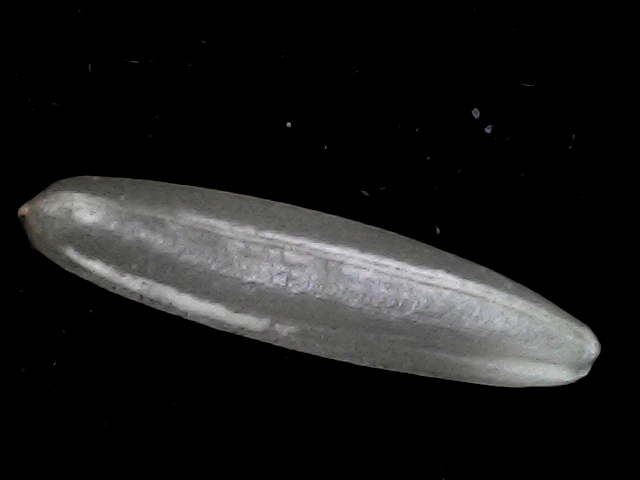
Rice variety: BD57